Eddie S Henderson Stadium

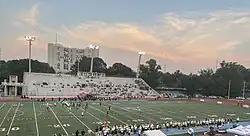

Eddie S Henderson Stadium (formerly Grady Stadium) is an Atlanta Public School football stadium located in Midtown Atlanta, south of Piedmont Park. The stadium is one of two stadiums owned and managed by the Atlanta Public School (APS) system, the other being Lakewood Stadium. It is the only high school stadium in APS that is located on the campus of a high school. The stadium was used as a training site for athletes during the 1996 Olympic Games, and occasionally hosts public practices for the Atlanta Falcons. Henderson Stadium was designed by Richard Aeck, and is considered a masterpiece of modern engineering expression. For the fall of 2009, Henderson Stadium was closed due to renovation. All games were played at Lakewood Stadium and the Georgia Dome.